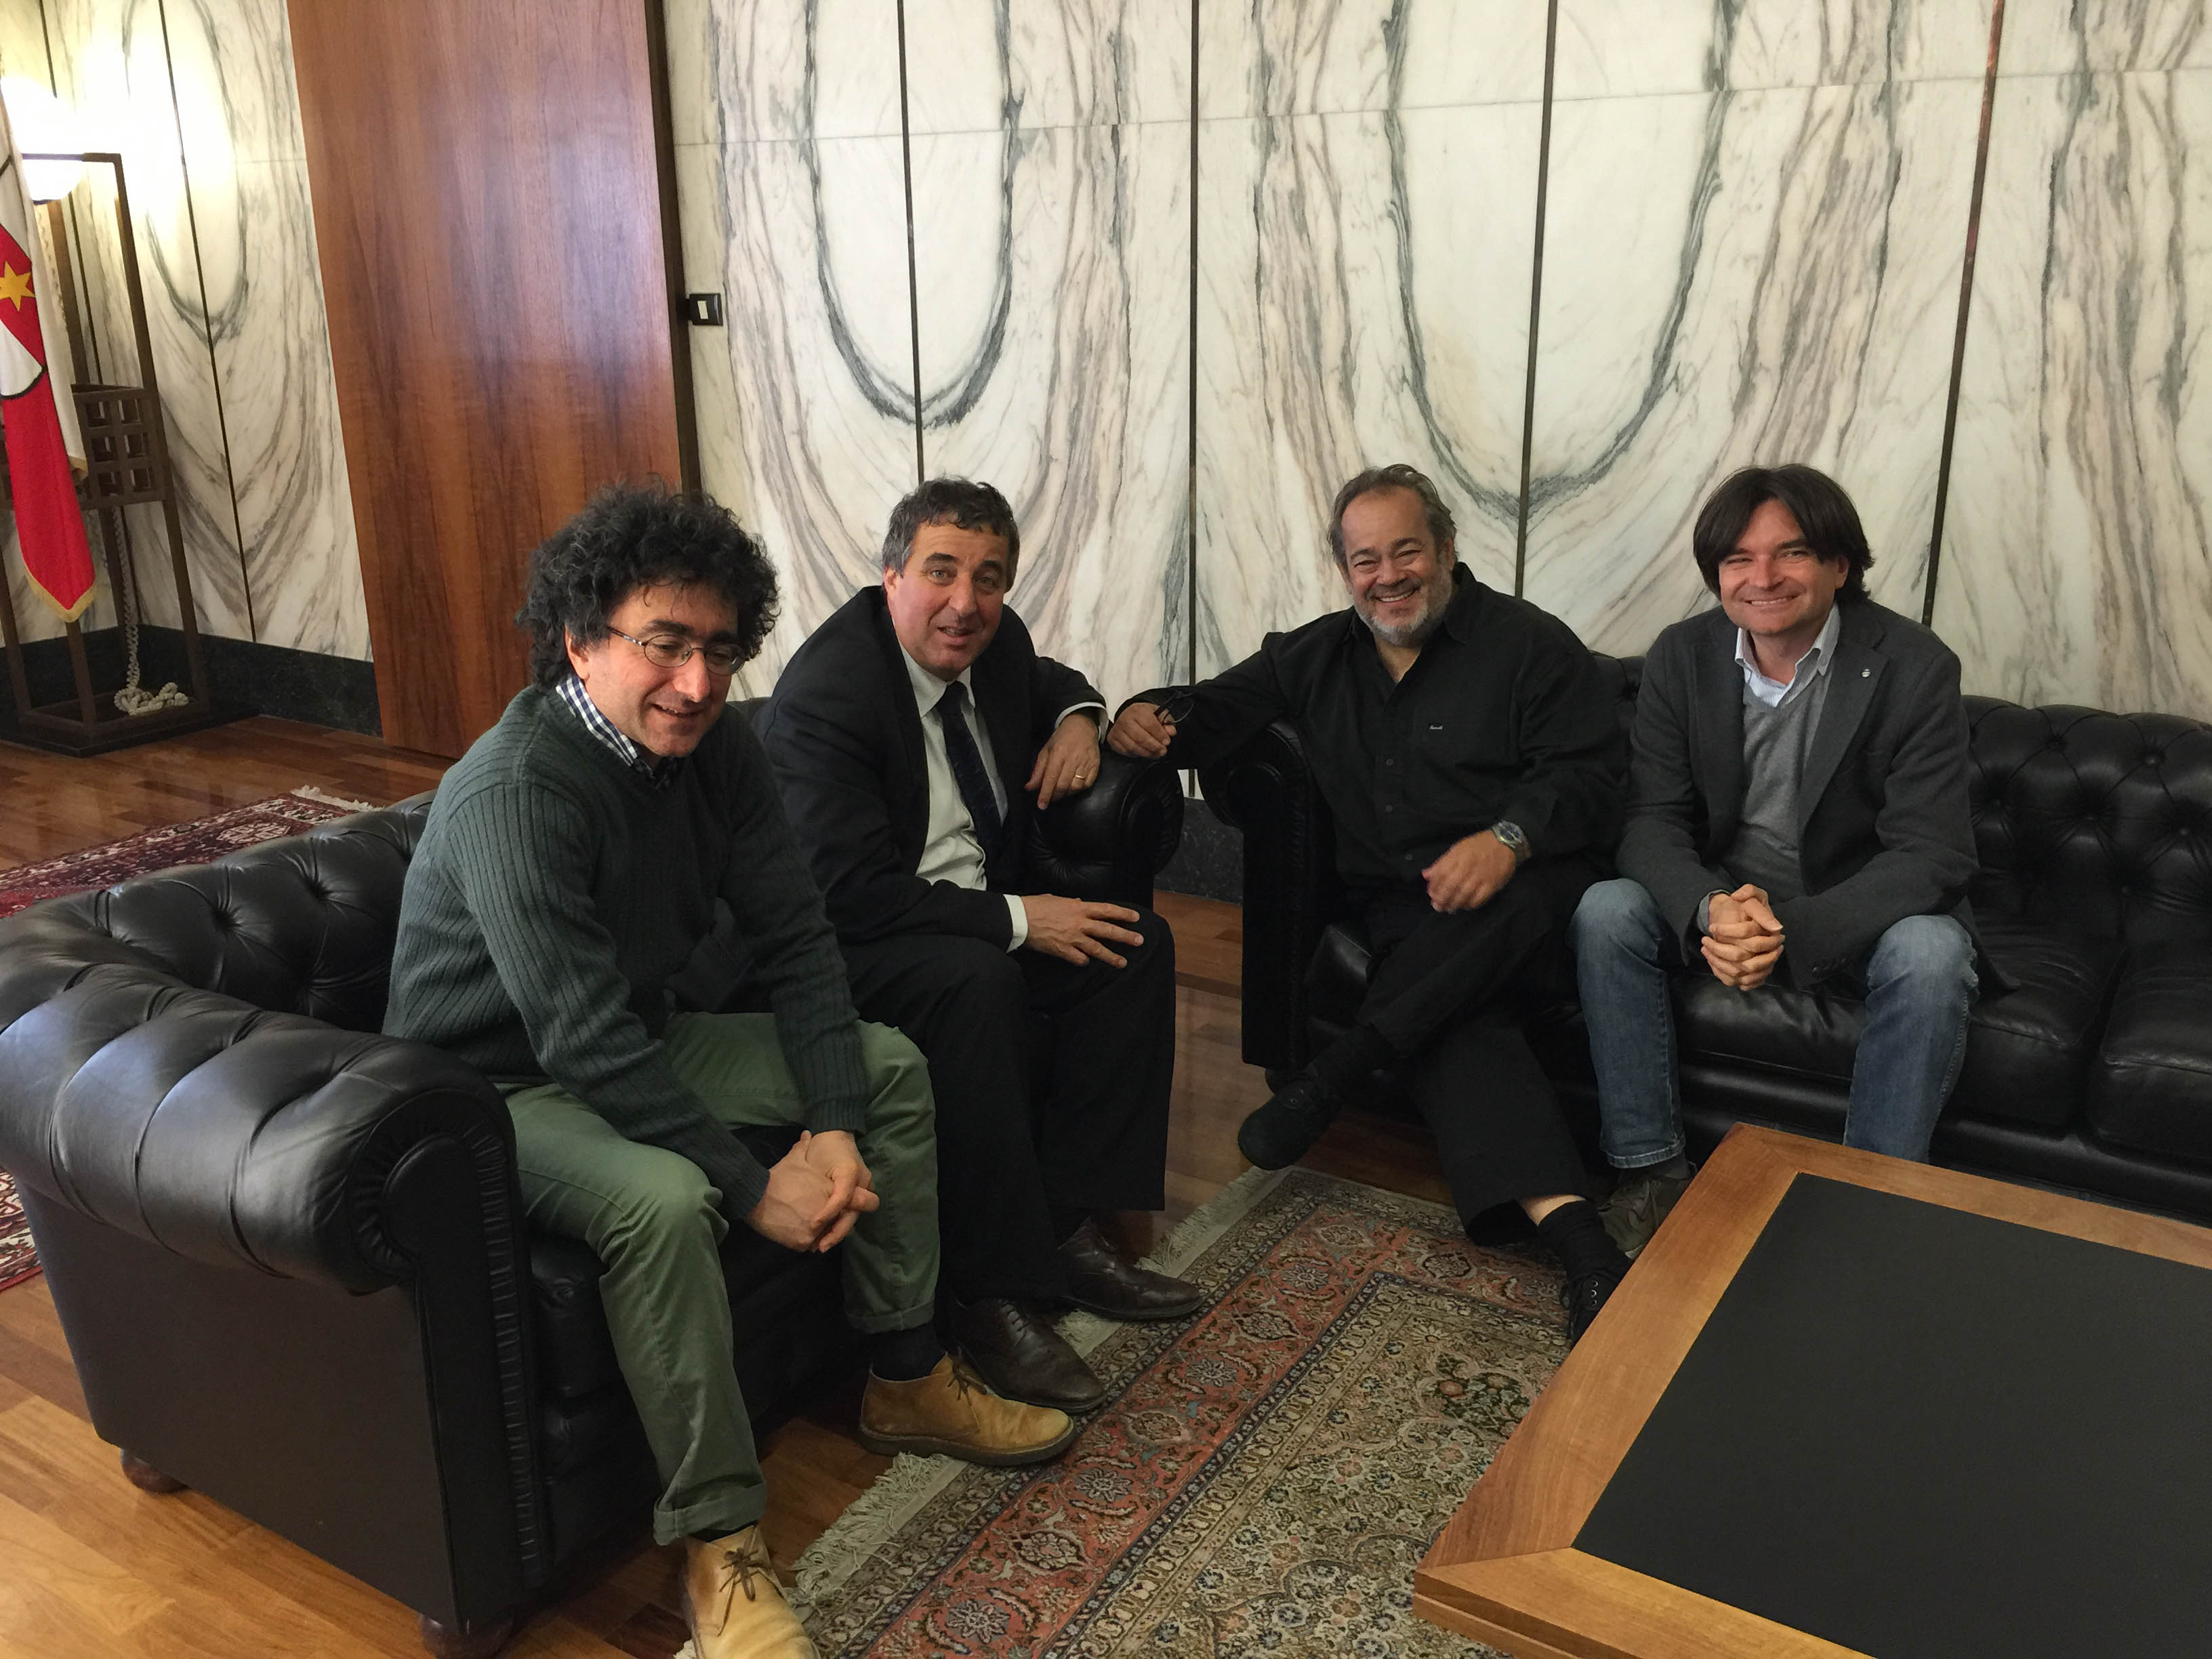
people